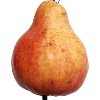
Label: Pear Red 1